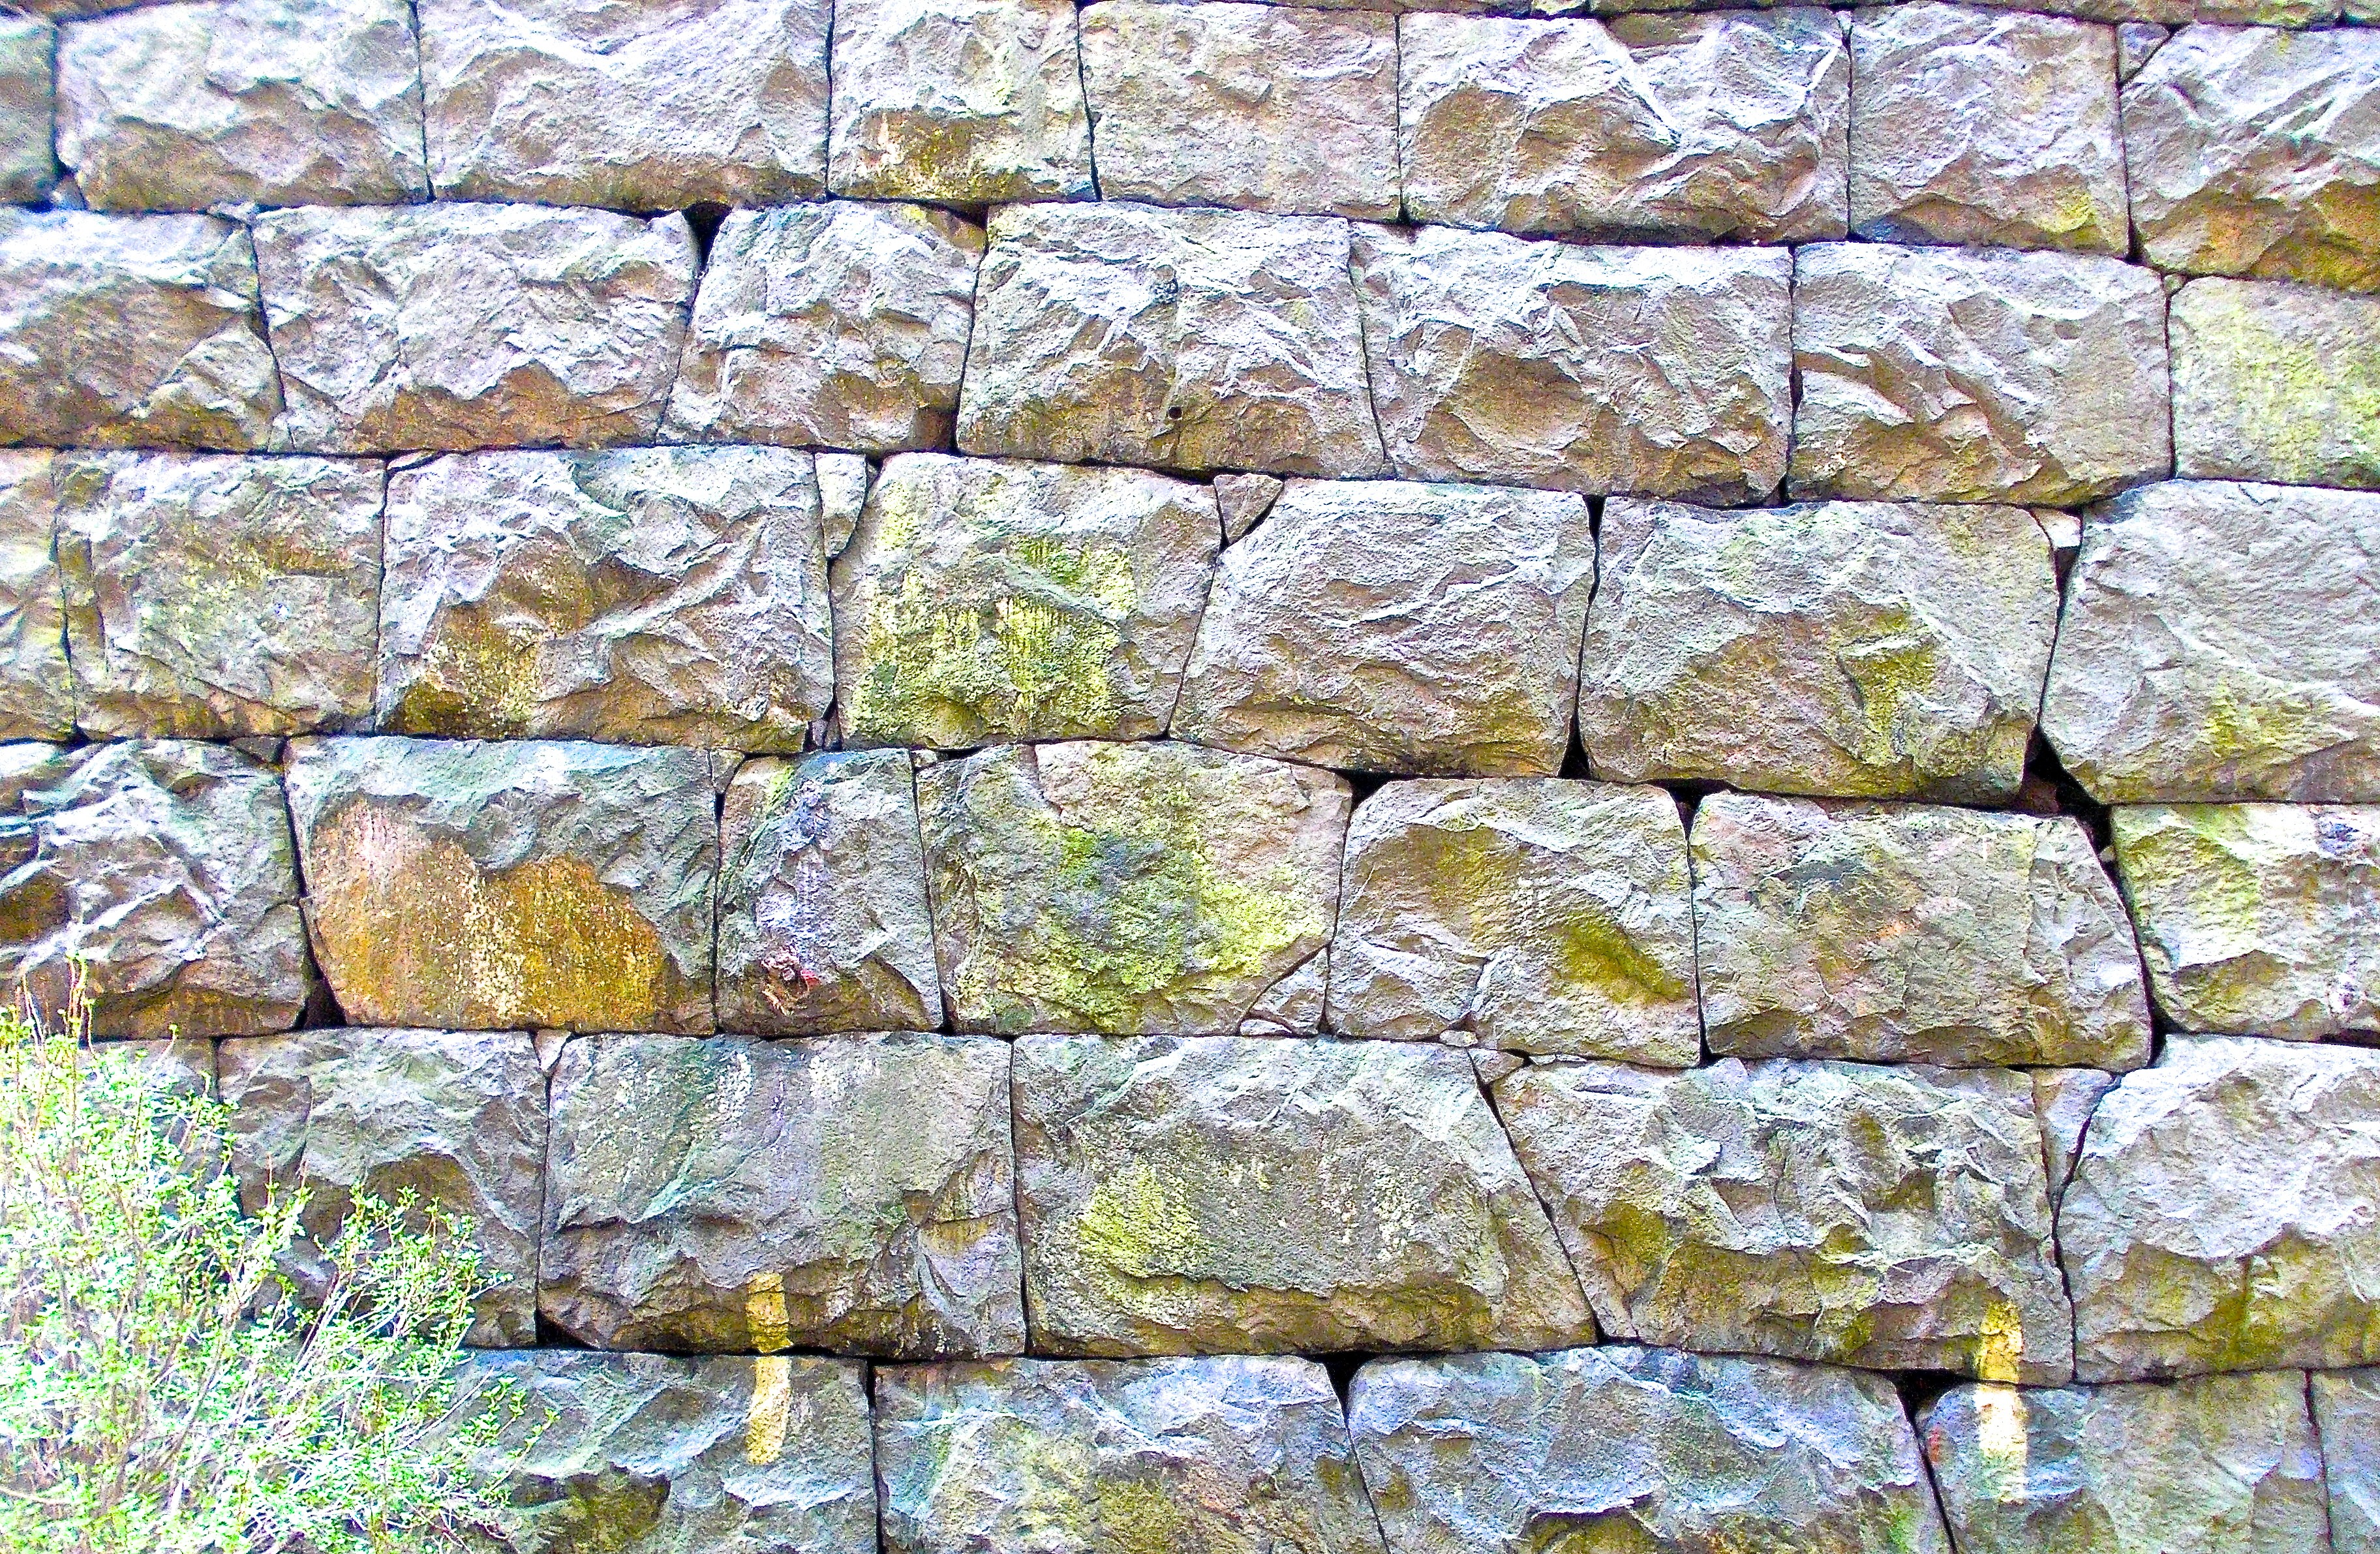
rock, structure, floor, cobblestone, wall, stone, stone wall, brick, material, art, flooring